Kumeko Urabe

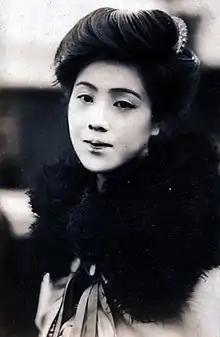
Urabe in 1925

Kumeko Urabe, born , (October 5, 1902 – October 26, 1989) was a Japanese movie actress, one of the first in the country. She worked on stage and in film and television. Urabe was born in a rural part of Shizuoka Prefecture. She lived in several homes while growing up, as she relocated with her father, a Buddhist priest, among the temples to which he was assigned. Urabe completed her education in Numazu, and left school in 1919 to join a theatre company, touring under various stage names as an actor and dancer.